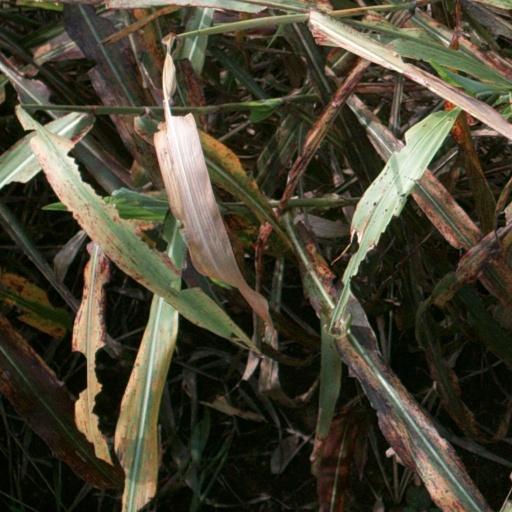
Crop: sorghum